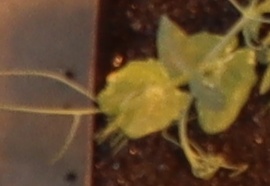
Label: Field Pea